Tina Maze

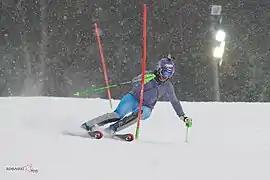
Maze in 2017, shortly before her retirement

Maze began the 2011 season strong with several good results and podiums. That season, she won the first races in her career in super combined (Tarvisio, Italy) and slalom (Lenzerheide, Switzerland). She finished on podium six more times. Maze finished the 2011 season third in the overall standings with 1139 points.